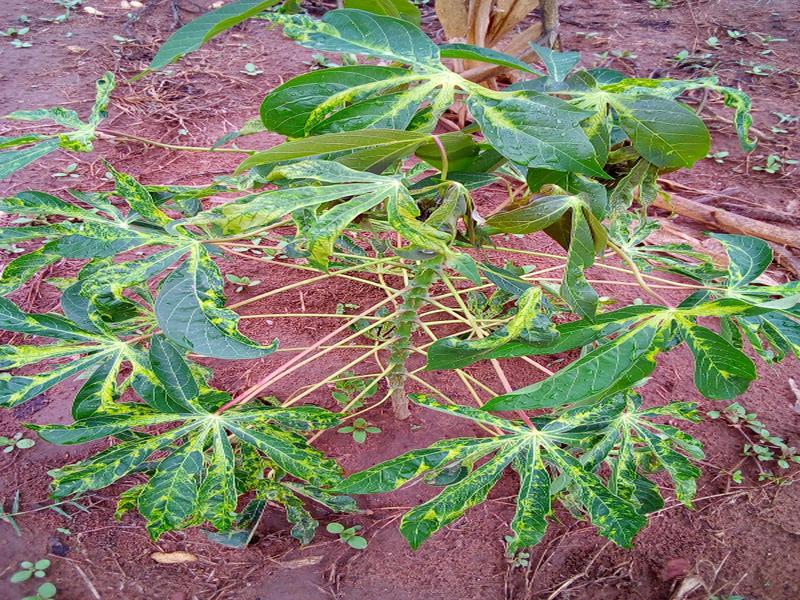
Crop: cassava
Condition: mosaic_disease